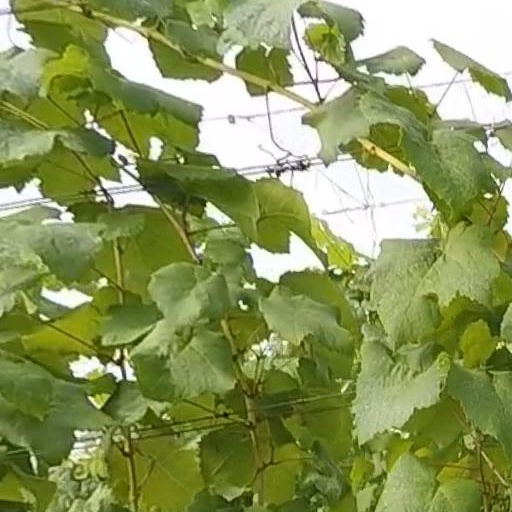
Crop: grape